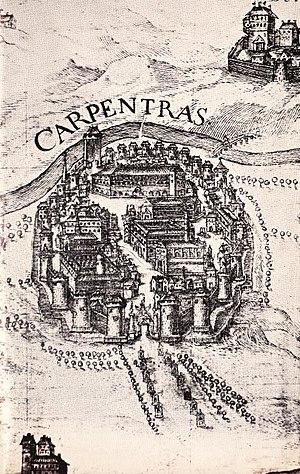
Carte Carpentras et ses remparts par le RP Bonfa
L'hôtel-Dieu de Carpentras, construit au milieu du XVIIIᵉ siècle, était l'un des hôpitaux de la capitale du Comtat Venaissin. S'il ne fut pas le premier de Carpentras, il fut le plus imposant. Succédant à cinq autres établissements hospitaliers dont les durées de fonctionnement se chevauchèrent souvent, il fut commandité par Joseph-Dominique d'Inguimbert, dit dom Malachie, évêque de Carpentras, et le rôle qui fut le sien pendant deux siècles n'est pas indépendant de l'histoire de ses prédécesseurs. Il en est à la fois le successeur et l'aboutissement. Sa construction commença en 1750, et il fut desservi, selon la volonté de l'évêque, par des sœurs hospitalières à partir de 1764.
Carpentras est une commune française, située dans le département de Vaucluse, dont elle est une sous-préfecture, en région Provence-Alpes-Côte d'Azur.